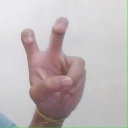
अक्षर: ई